Bo (dog)

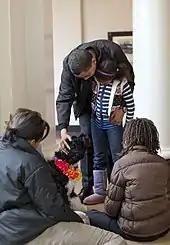
The Obamas with Bo

Bred by Martha and Art Stern of Amigo Portuguese Water Dogs in Boyd, Texas, Bo was a son of Watson—of the Rader family in Pittsburgh's Ambridge suburb—and Penny, belonging to Art and Martha Stern. One of Bo's nine litter mates was Senator Ted Kennedy's dog named Cappy (Amigo's Captain Courageous). The litter was named "Hope and Change", in honor of Obama's victory.